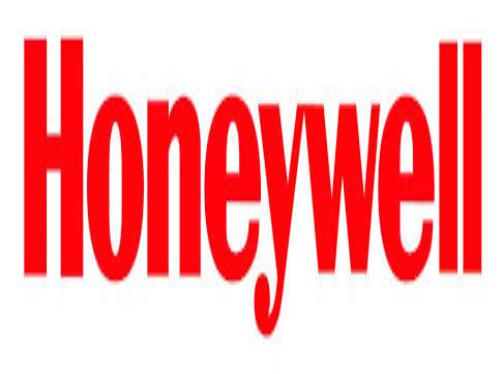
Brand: Honeywell
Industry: Necessities